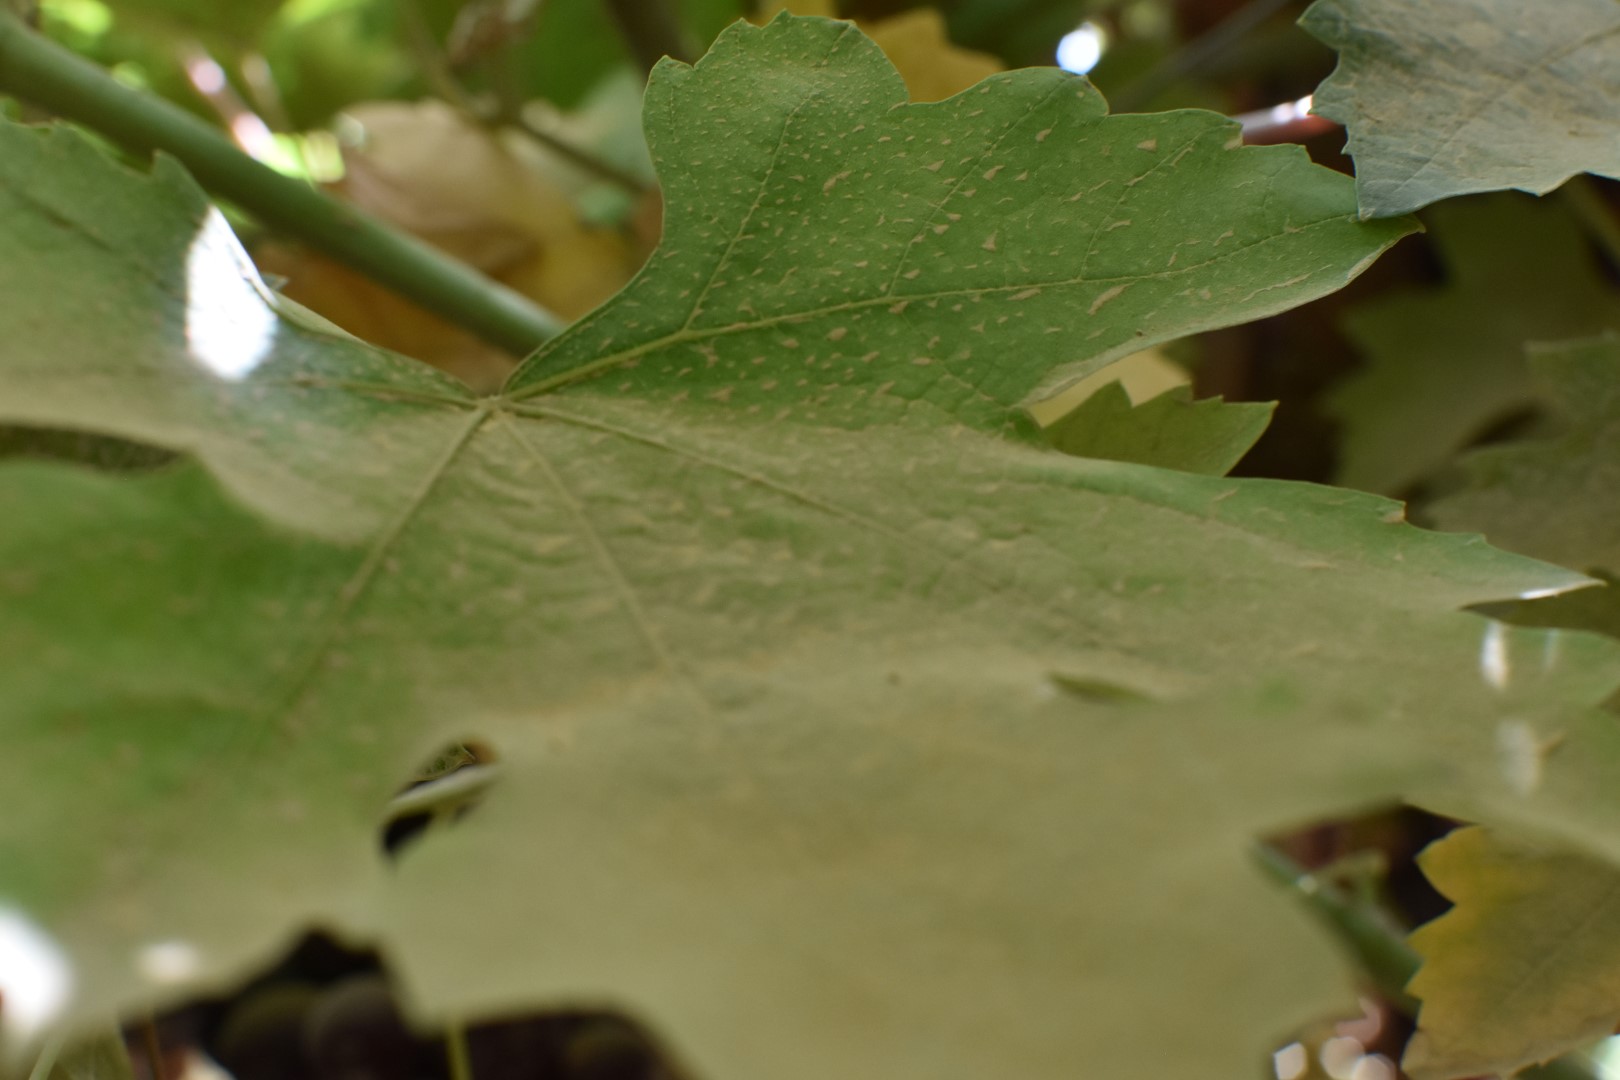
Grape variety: Riasi